Cianjhen District

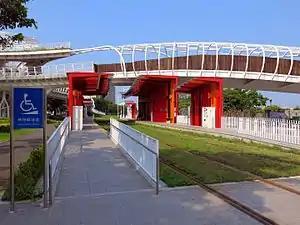
Cianjhen Star LRT station

The district consists of Caoya, Mingxiao, Mingzheng, Mingyi, Renai, Dechang, Pingdeng, Pingchang, Mingli, Xinyi, Xinde, Mingdao, Xinghua, Xingren, Qianzhen, Zhentung, Zhenrong, Zhenchang, Zhenhai, Zhenyang, Xingbang, Zhenzhong, Zhenbei, Zhongchun, Zhongcheng, Xishan, Minquan, Jianlong, Zhenxing, Lianghe, Xijia, Chengxing, Chengfeng, Xingzhong, Xingtung, Zhongxiao, Fuguo, Zhunei, Zhutung, Zhunan, Zhubei, Zhuxi, Zhuzhong, Ruizhu, Ruinan, Ruifeng, Ruixiang, Ruitung, Ruihe, Ruiping, Ruilong, Ruibei, Ruixi, Ruigang, Ruixing, Ruicheng, Ruiwen, Ruihua and Ruichang villages.